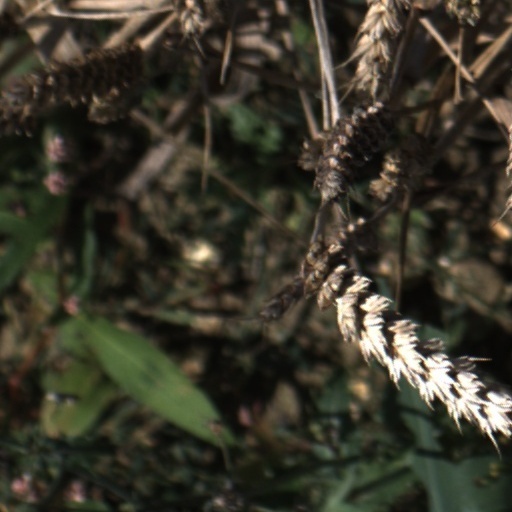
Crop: wheat